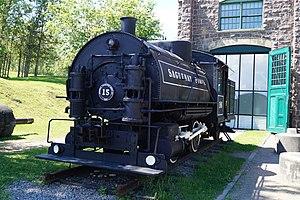
La Compagnie de Chemin de fer Roberval-Saguenay est un chemin de fer d'intérêt local situé dans la région du Saguenay-Lac-Saint-Jean au Québec. L'entreprise fut fondée en 1911. Il appartient depuis 1925 à la compagnie Alcan. D'une longueur de 142 km, il relie les installations portuaires de Port-Alfred aux alumineries d'Arvida, de Grande-Baie, de Laterrière et d'Alma.